Lawrence Welk

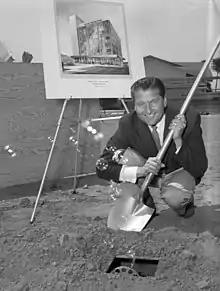
Welk at the groundbreaking of the new Union Bank in Santa Monica, California, 1960

Beginning with the Welk show's freshman year, Welk was careful to program current songs in addition to the traditional big-band standards. The Boyd Bennett rock-and-roll hit "My Boy Flat Top" was featured on two different programs (November 26, 1955, and December 10, 1955, the latter featuring Buddy Merrill on electric guitar). The policy was relaxed over the next year, with new songs still being included but now being treated as novelty arrangements. In the December 8, 1956, broadcast, "Nuttin' for Christmas" became a vehicle for Rocky Rockwell dressed in a child's outfit, and Elvis Presley's "Don't Be Cruel" was sung by the violinist Bob Lido, wearing fake Presley-style sideburns. In another episode, the Lennon Sisters and Norma Zimmer performed the Orlons' No. 2 pop hit "The Wah-Watusi" with the bass singer Larry Hooper wearing a beatnik outfit.